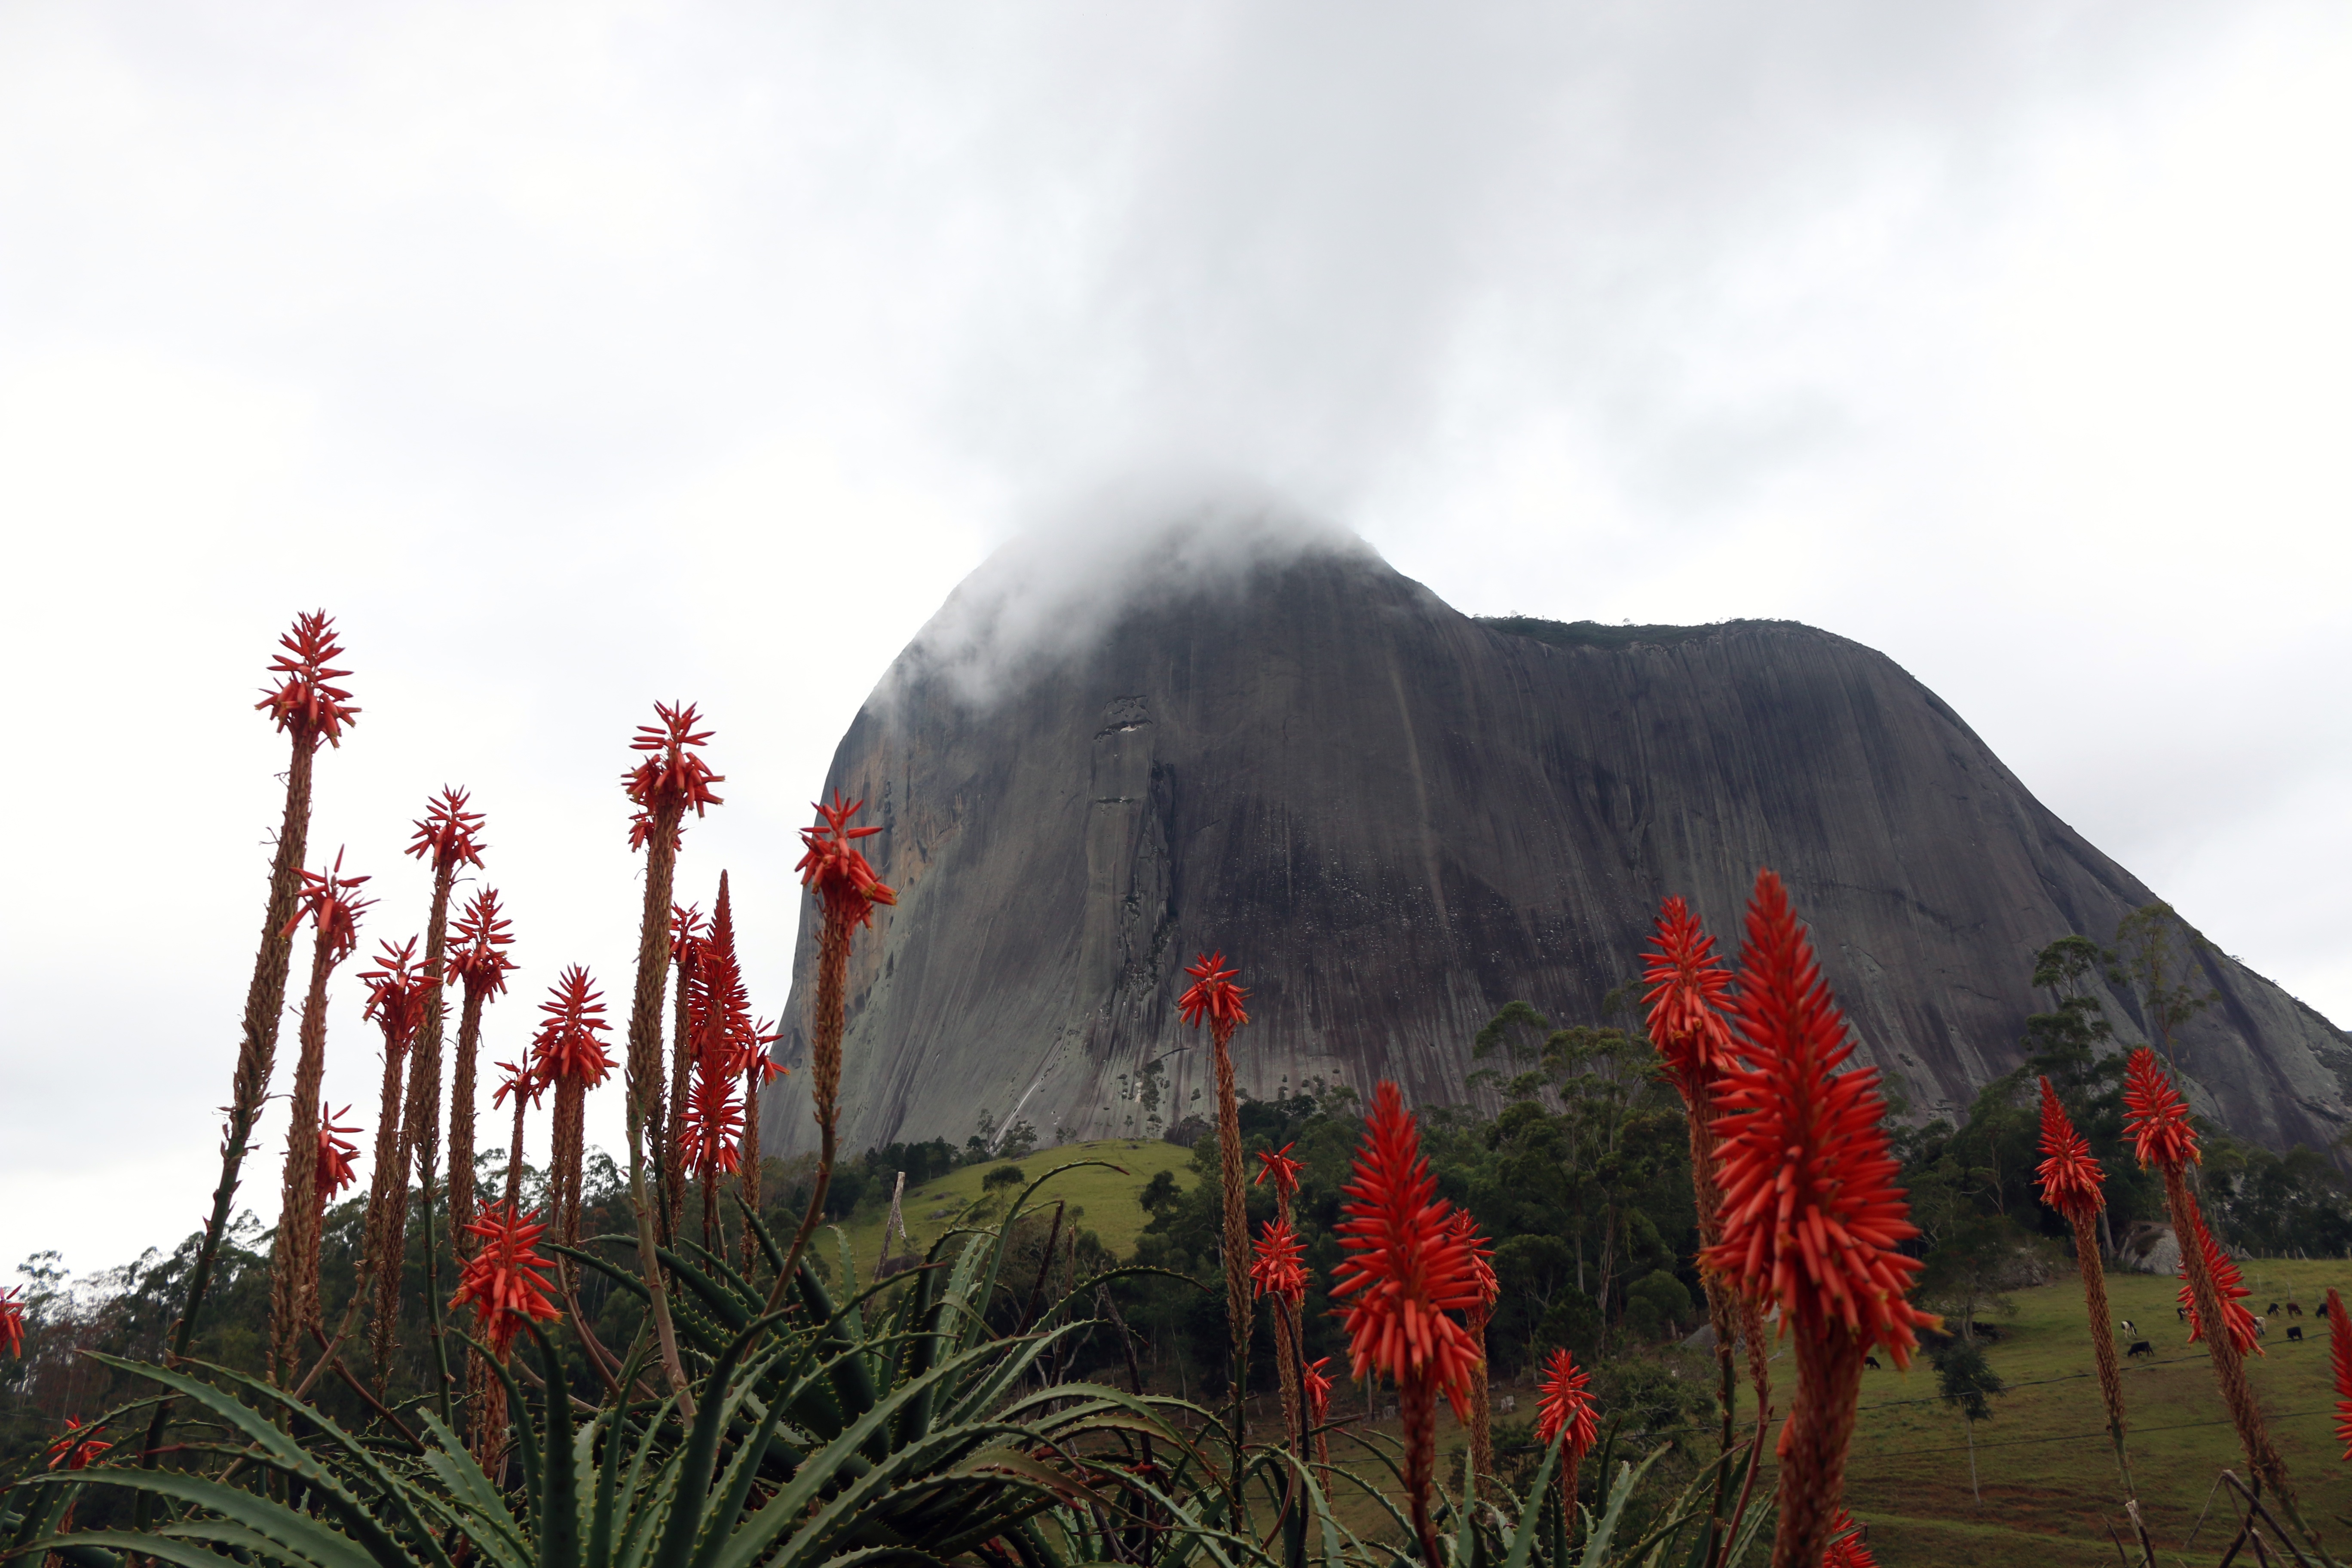
wilderness, mountain, flower, ridge, summit, mountainous landforms, geological phenomenon